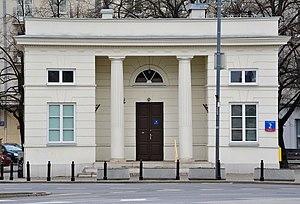
Mokotów est un arrondissement de Varsovie, la capitale de la Pologne. L'arrondissement est densément peuplé. C'est le siège de beaucoup d'ambassades et de compagnies étrangères. Seulement une petite partie de la zone est légèrement industrialisée, tandis que de larges zones sont réservés aux parcs et espaces verts.